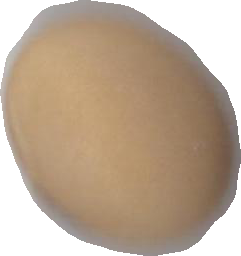
Variety: Anjasmoro